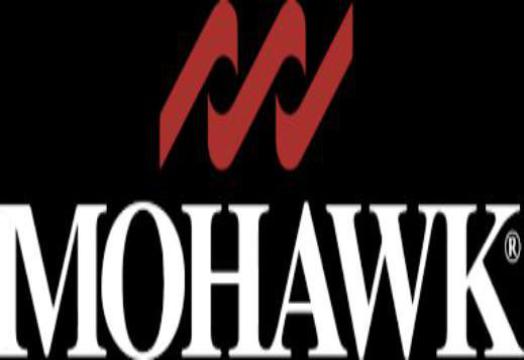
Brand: mohawk-1
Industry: Leisure